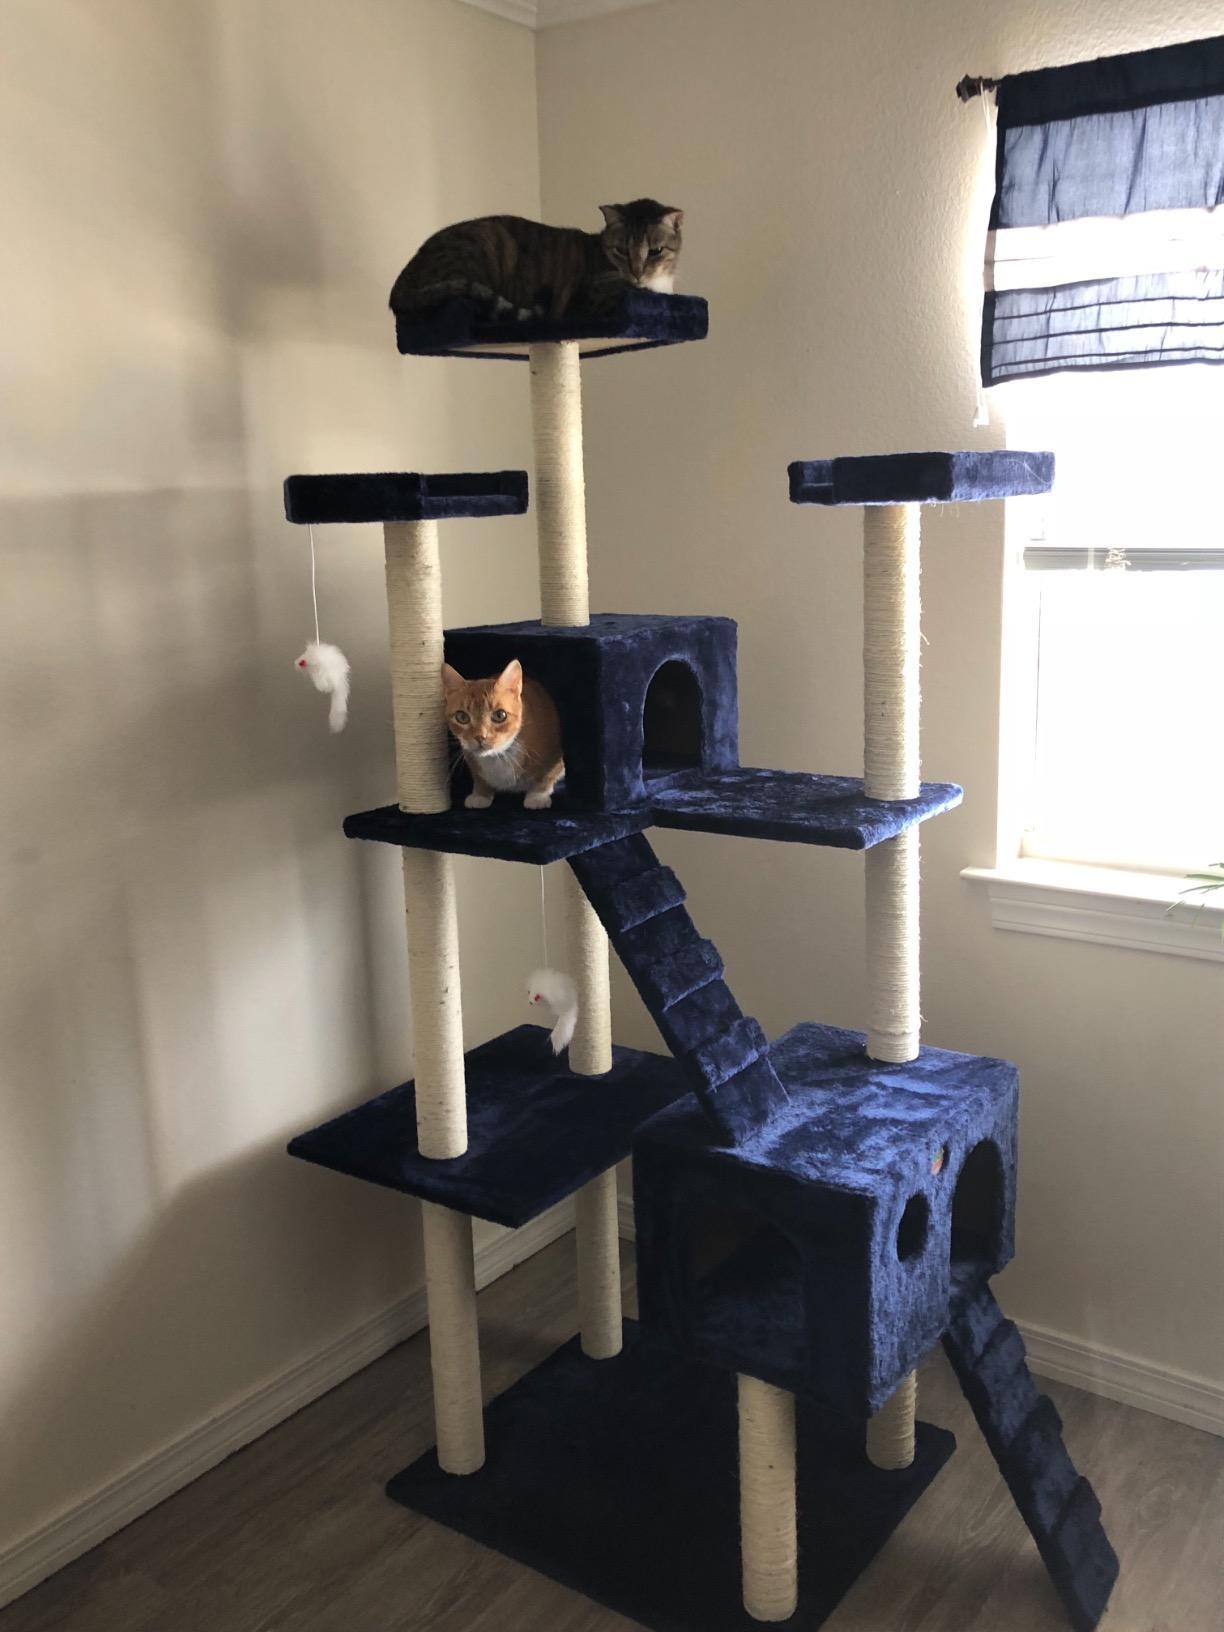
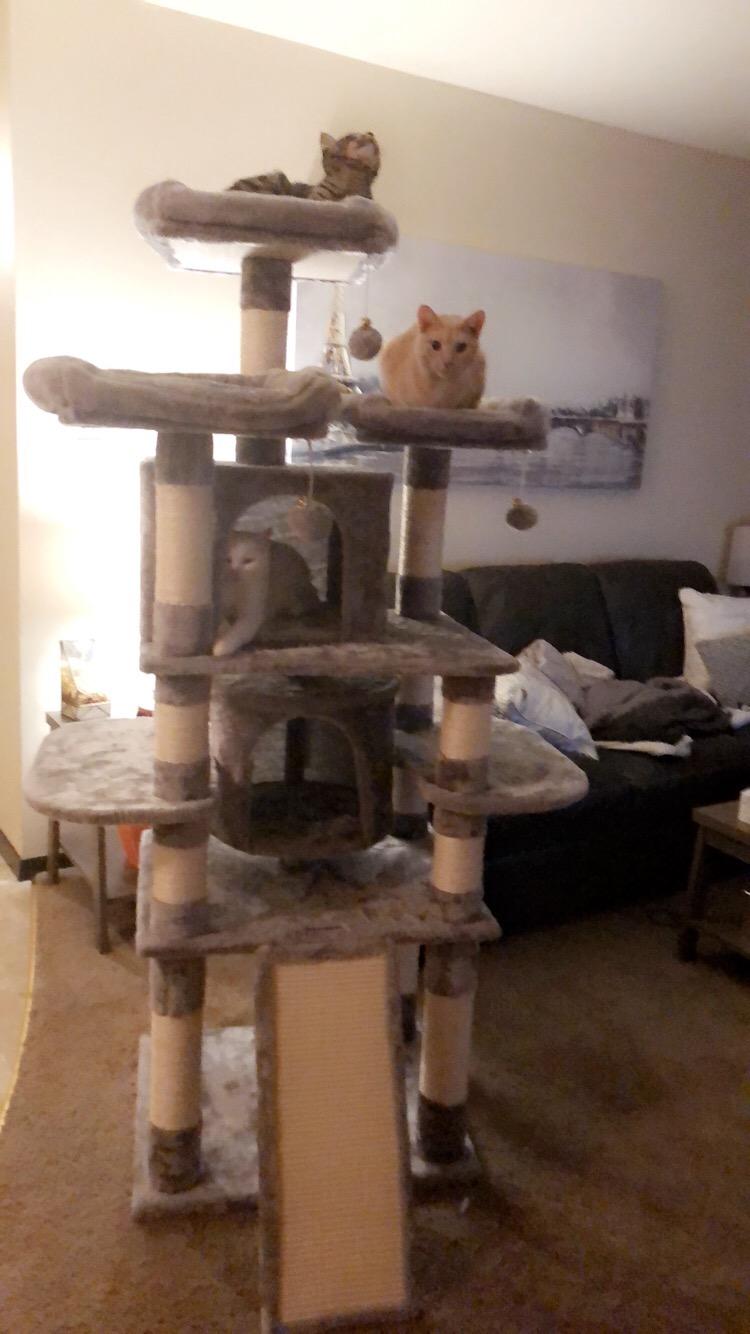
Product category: items_cat tree
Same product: no